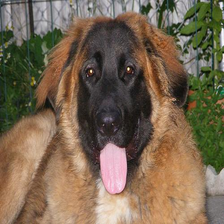
Species: dog
Breed: leonberger